Battle of the Bzura

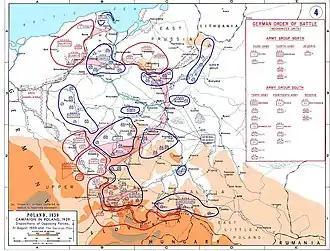
Dispositions of opposing forces, 31 August 1939, and the German plan.

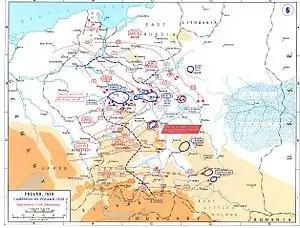
Map showing the Polish assault southwards

The Polish plan to defend from the German invasion, Plan West, called to defend the borders. That was dictated more by political than military concerns, as Poles feared that the Germans, after they had taken over the territories that they had lost by the Treaty of Versailles, would try to end the war by keeping those territories. Defending the borders was risky, but the Poles were counting on a British and French counteroffensive, which never came. That made Army Pomorze, under General Władysław Bortnowski, find itself in the Polish Corridor while it was surrounded by German forces on two fronts. Army Poznań, under General Tadeusz Kutrzeba, was pushed to the westernmost fringes of Poland and was separated from its primary defensive positions and from other Polish Armies.